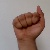
The image shows a hand gesture representing the letter 'A' in Indian Sign Language.